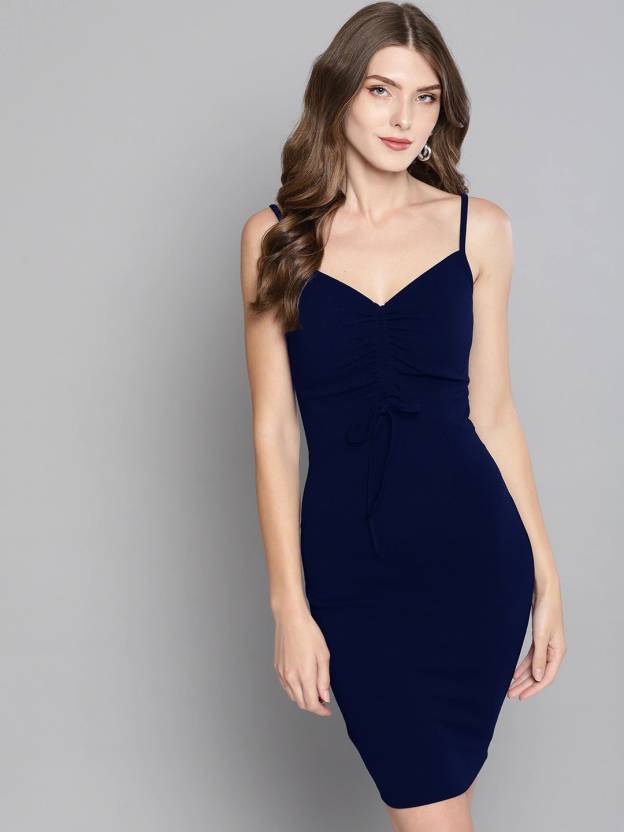
Product: Women Bodycon Blue Dress
Price: ₹349
Colors: Blue
Pattern: Self Design
Description: Bodycon dress ruffle styles Fabric Care DRY CLEAN The Sheetal Associates BLUE A-line Casual Western Dress from the house of Creation is ideal for the party, evening, valentines day, birthday, DJ night, etc. The dress is made of standard COTTON BLEND which is very light weight and the inner is made from crepe material which feels very smooth on skin. The knee length medium size dress is perfect for western look. Its has a round collar neck with design. Dress front LENTH-35(inches)